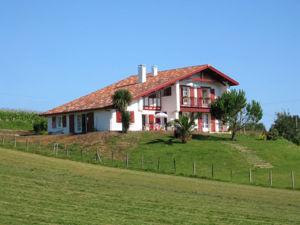
La maison basque ou ferme basque, désigne, dans le sens architectural courant, le type de construction domestique propre au Pays basque, mais surtout, dans une acception plus spécifique à l'anthropologie historique, le principe d'organisation de la vie sociale traditionnelle du Pays basque, unité de base et pierre angulaire de la société. Ce n'est pas seulement un lieu d'habitation, mais également une unité politique, économique, relationnelle et sociale, religieuse et symbolique. C'est la maison qui donne son nom et son statut social à l'individu. Selon les lois des Basques, ou Fors, la maison était généralement transmise, ainsi que toutes ses dépendances, à un seul des enfants, l'aîné de la famille en Iparralde, voire à l'aînée en Labourd, a l’enfant désigné par les parents en Hegoalde.
Ahetze est une commune française, située dans le département des Pyrénées-Atlantiques en région Nouvelle-Aquitaine.